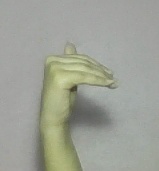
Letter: khaa